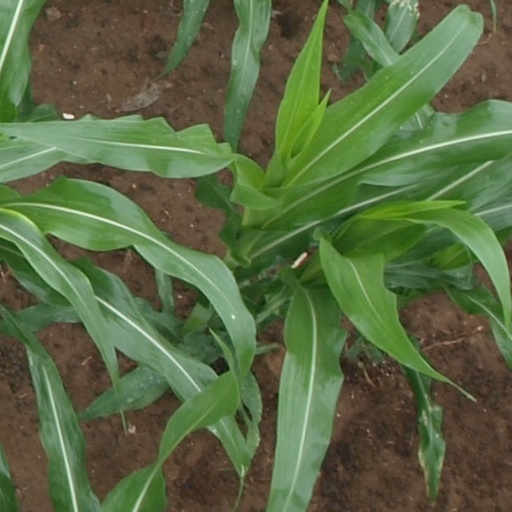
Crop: maize; corn